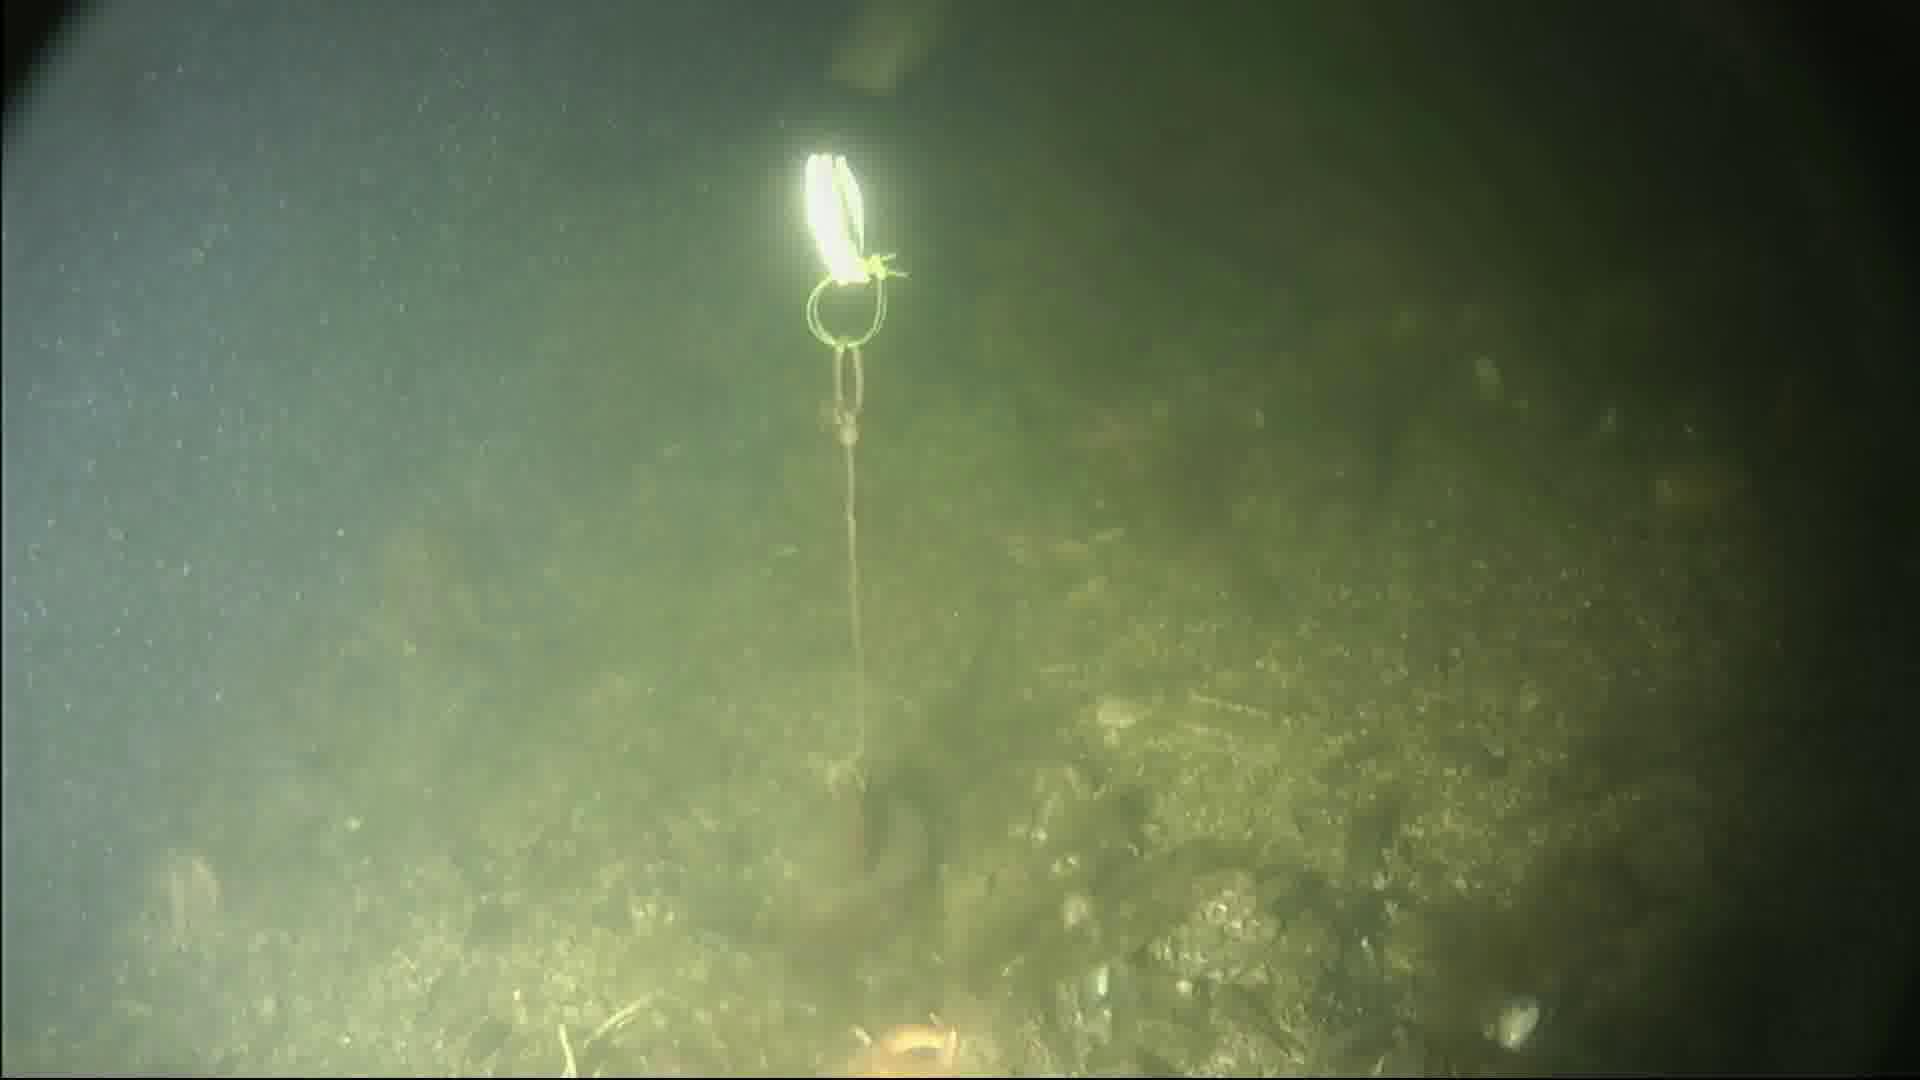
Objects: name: fish
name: starfish